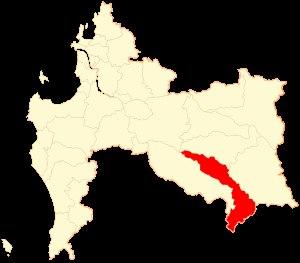
Quilleco est une commune du Chili faisant partie de la Province de Biobío, elle-même rattachée à la Région du Biobío. En 2012, la population de la commune s'élevait à 3 980 habitants. La superficie de la commune est de 1 124 km².